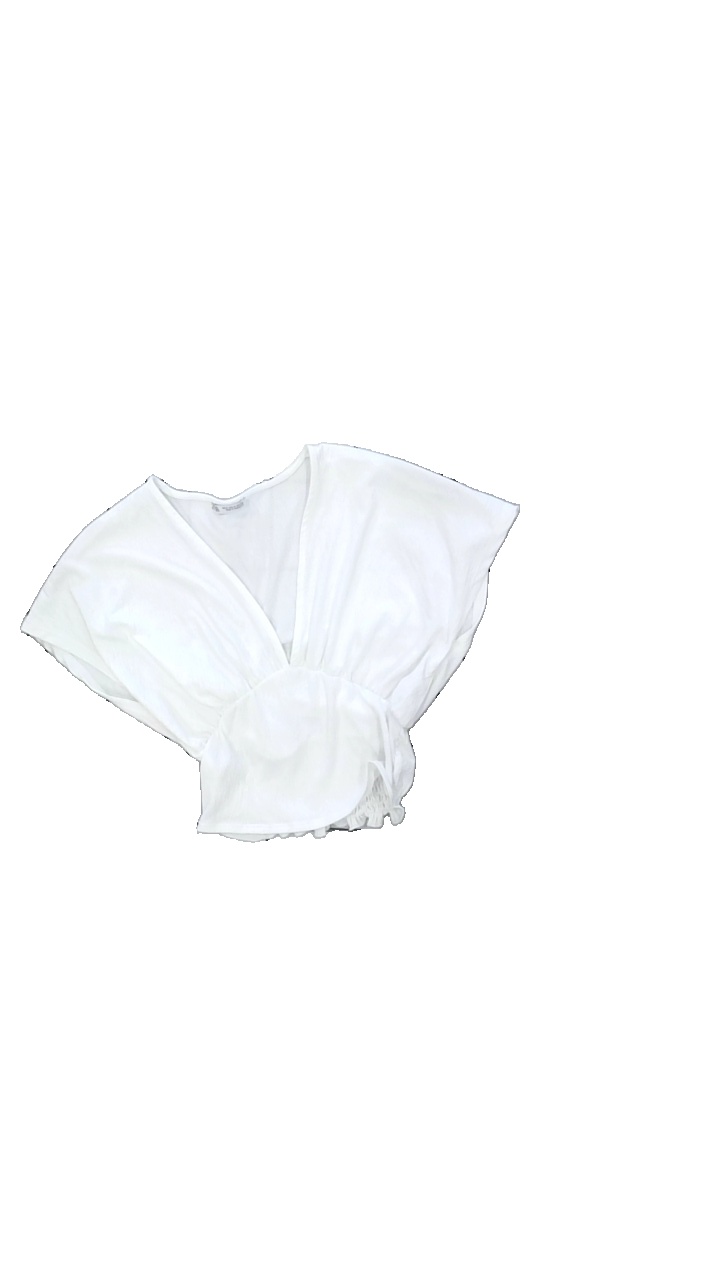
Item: Top (Ladies)
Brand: Zara
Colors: White
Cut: Cropped
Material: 100% polyester
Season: All
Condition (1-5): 4
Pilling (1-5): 5
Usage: Reuse
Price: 50-100